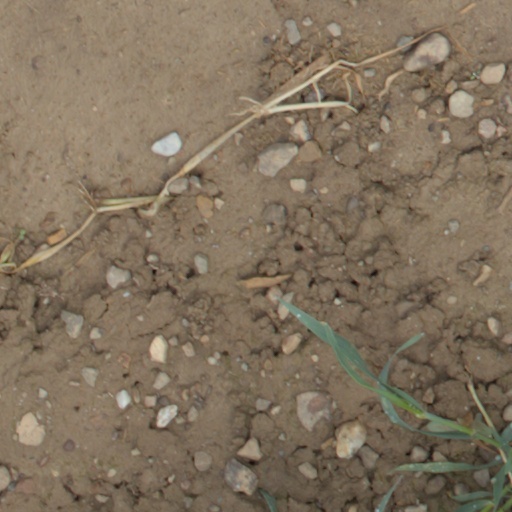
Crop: wheat